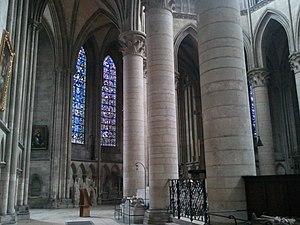
Cathédrale de Rouen, déambulatoire